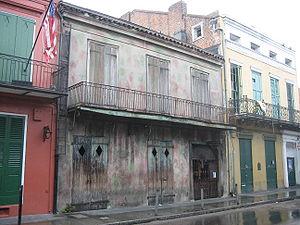
Preservation Hall est un club de jazz situé 726 St Peters Street dans le French Quarter ou Vieux Carré de La Nouvelle-Orléans. Sa programmation est essentiellement composée d'artistes liés au jazz Nouvelle-Orléans.
Un club de jazz est une salle de concert dont la programmation est principalement composée d'artistes de jazz. Les villes comptant le plus de clubs de jazz se trouvent aux États-Unis et en Europe. À New York, la 52ᵉ rue à Manhattan est célèbre pour avoir compté jusqu'à plusieurs dizaines de clubs dans les années 1950.